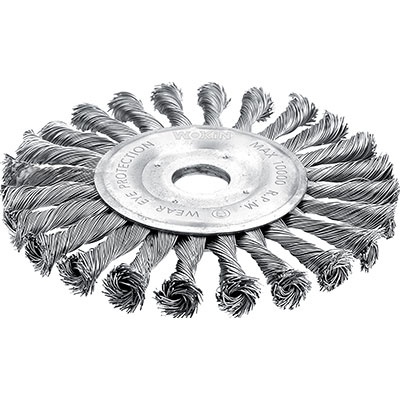
Spazzola Acciaio Ritorto + Foro 7706 Wokin 2 Pz
Con filo in acciaio da Mm. 0,5 di diametro. In scatola appendibile.
Brand: WOKIN
Category: Home & Garden > Kitchen & Dining > Cookware & Bakeware > Cookware Accessories > Wok Accessories > Wok Brushes